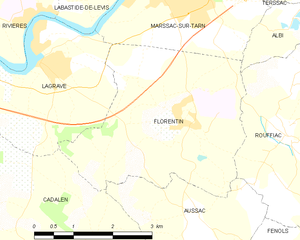
Carte des communes françaises Florentin
Florentin est une commune française située dans le département du Tarn, en région Occitanie.